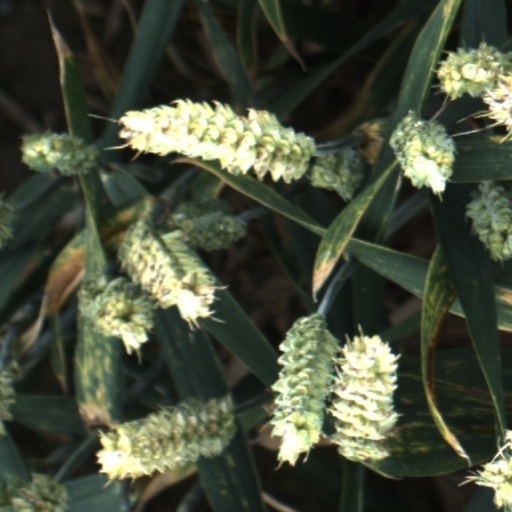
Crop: wheat